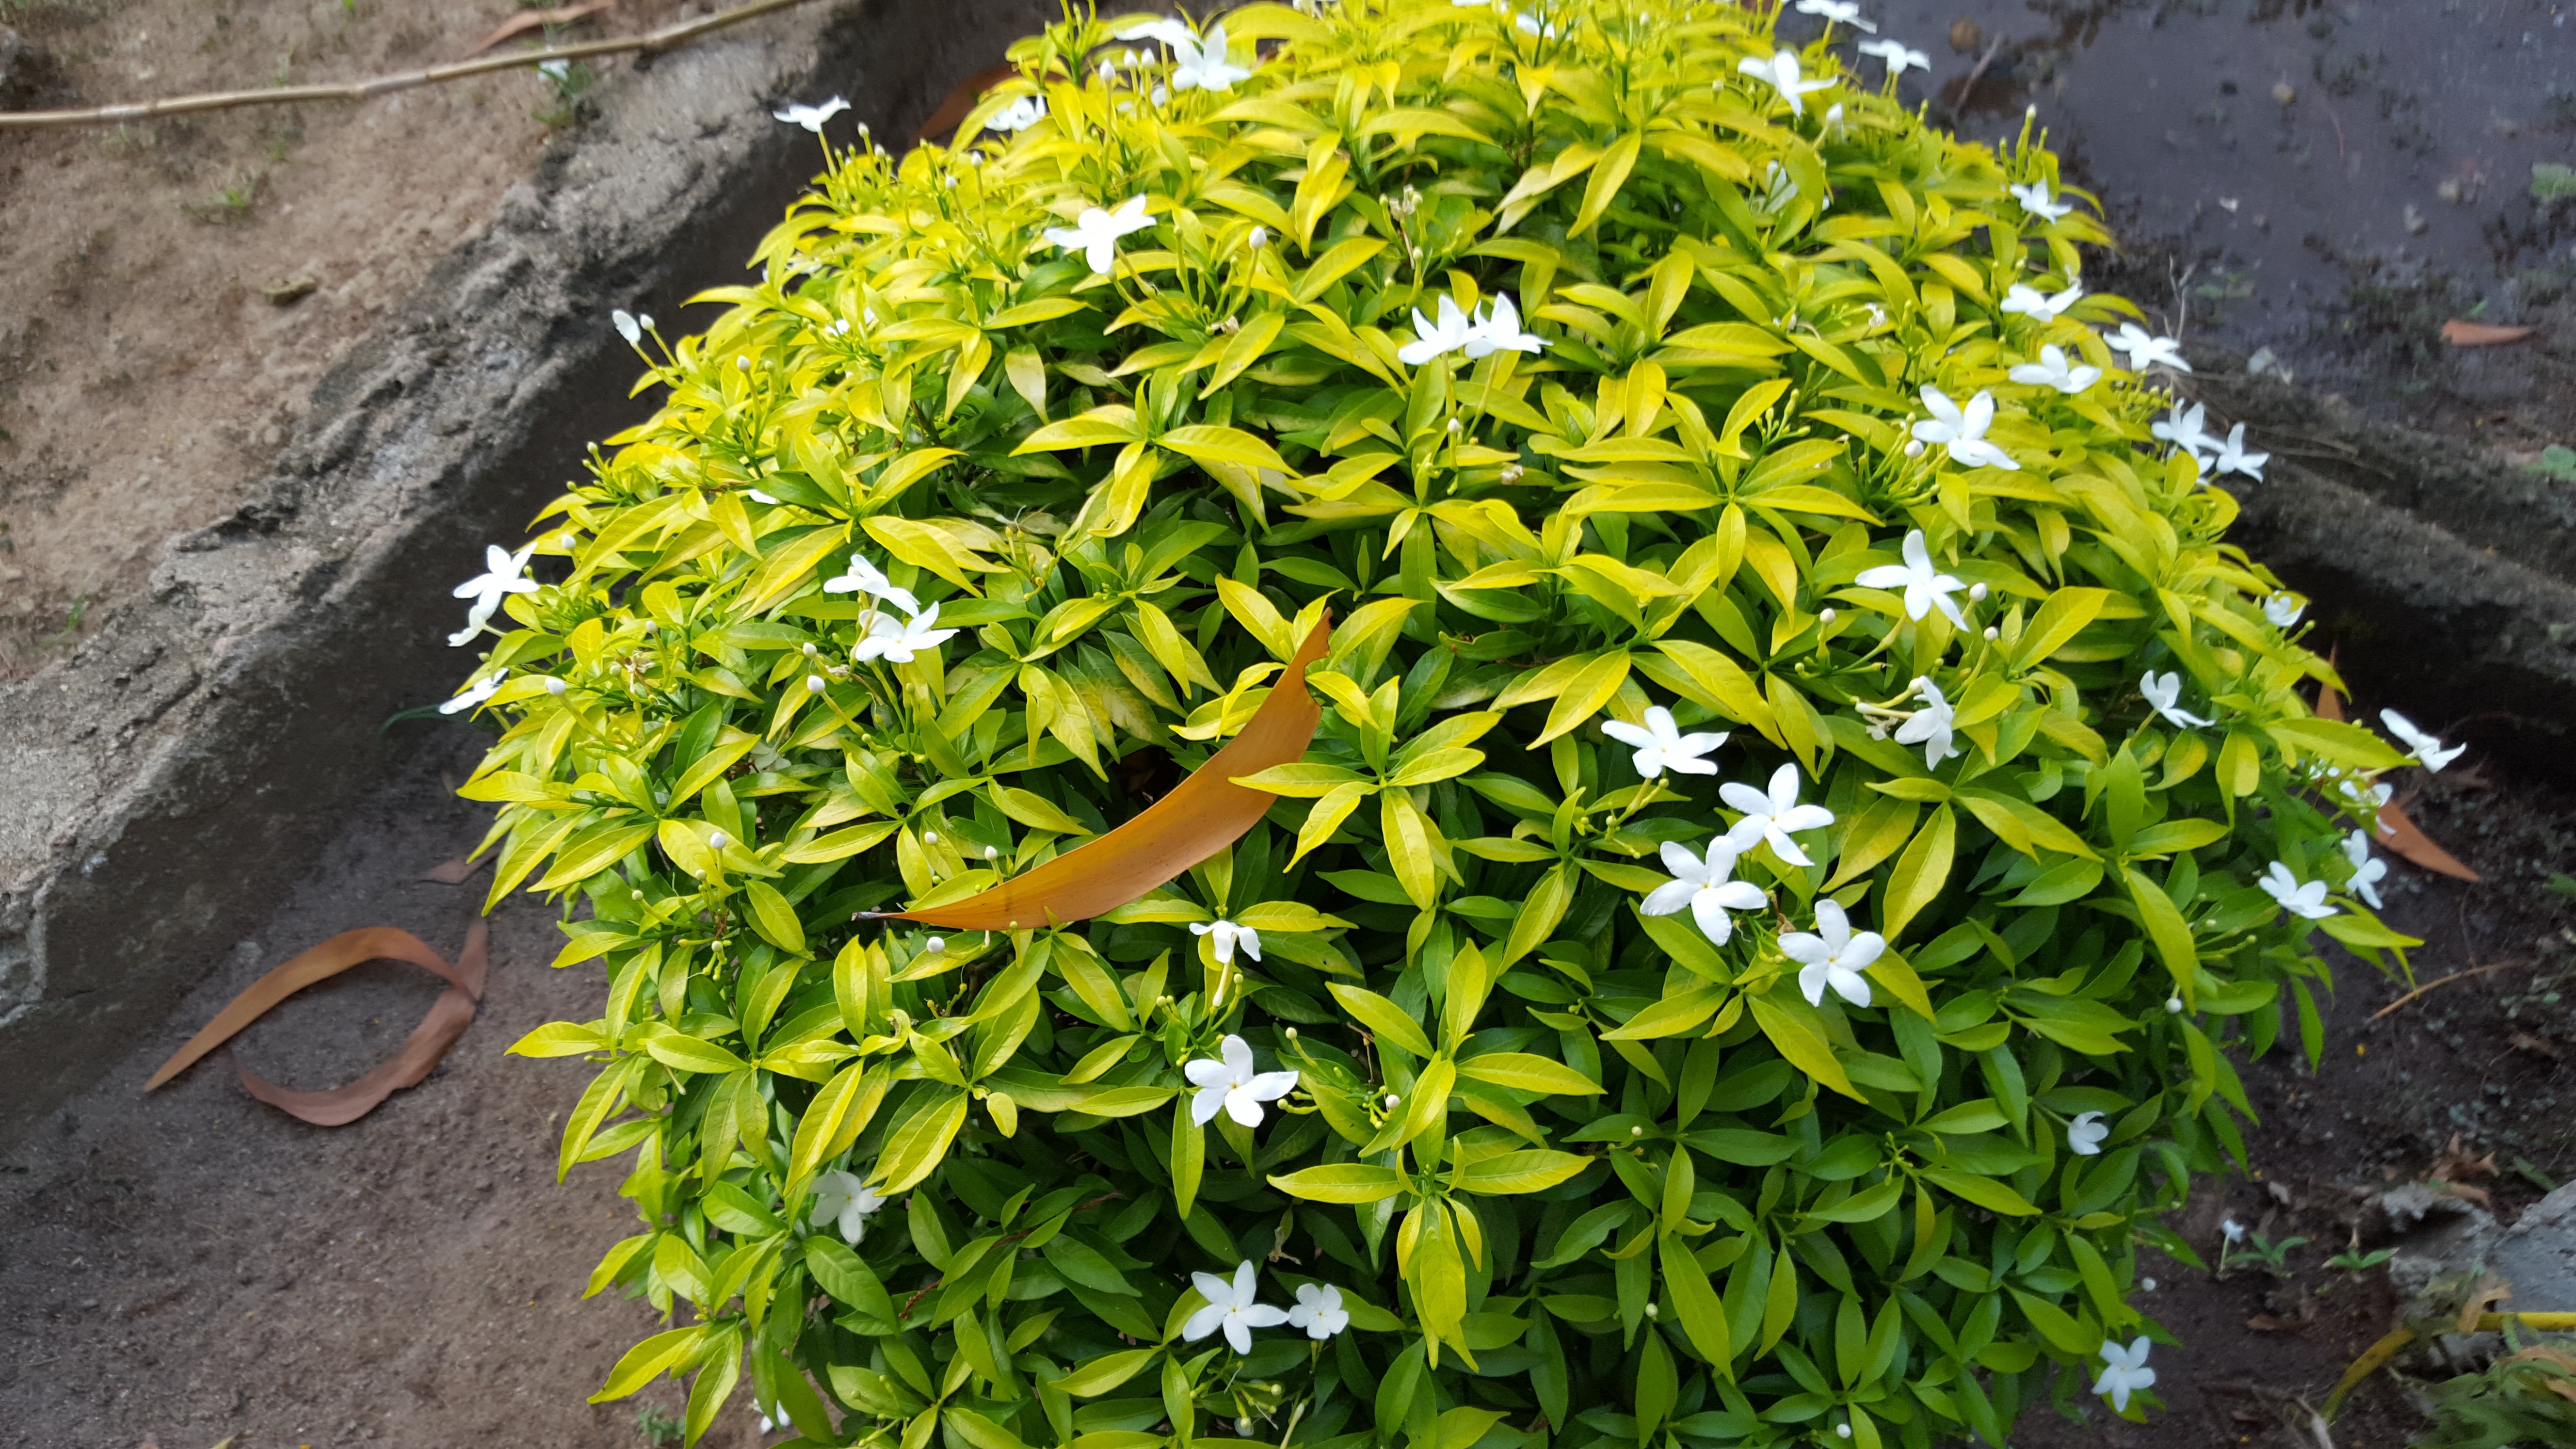
nature, plant, leaf, flower, botany, garden, flora, leaves, shrub, seasonal, attractive, jasmine, flowering plant, land plant